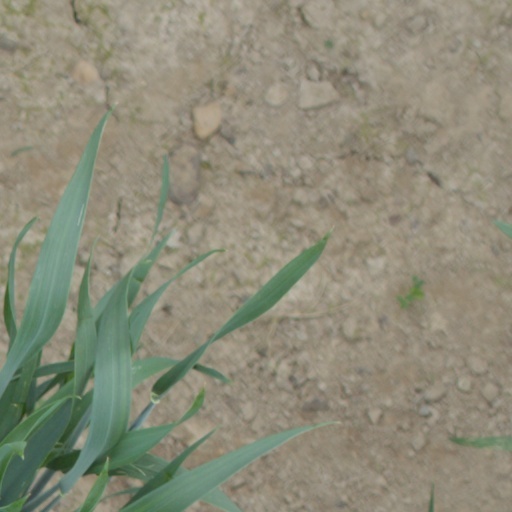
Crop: wheat